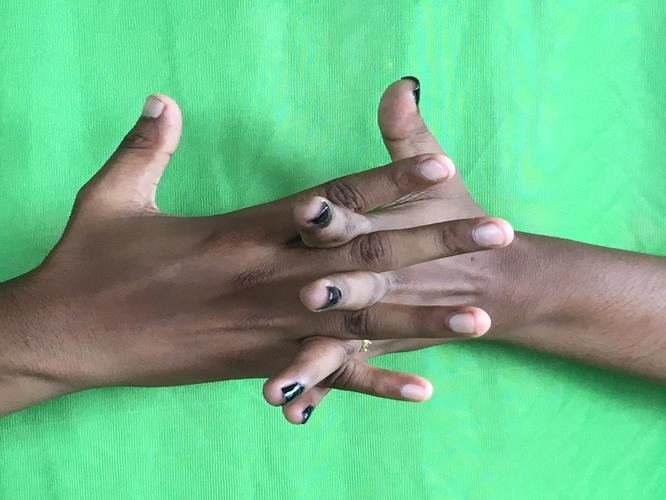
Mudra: Karkatta
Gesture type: double_hand